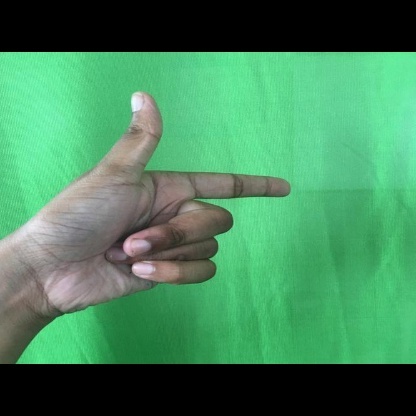
Mudra: Chandrakala